Old Protestant Cemetery (Macau)

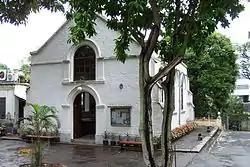
Morrison Chapel

Adjoining the cemetery is the Morrison Chapel, named in honour of Robert Morrison. Although a consecrated building has probably been on the site since the cemetery was established, the present building dates back only to 1922: it was restored after World War II.